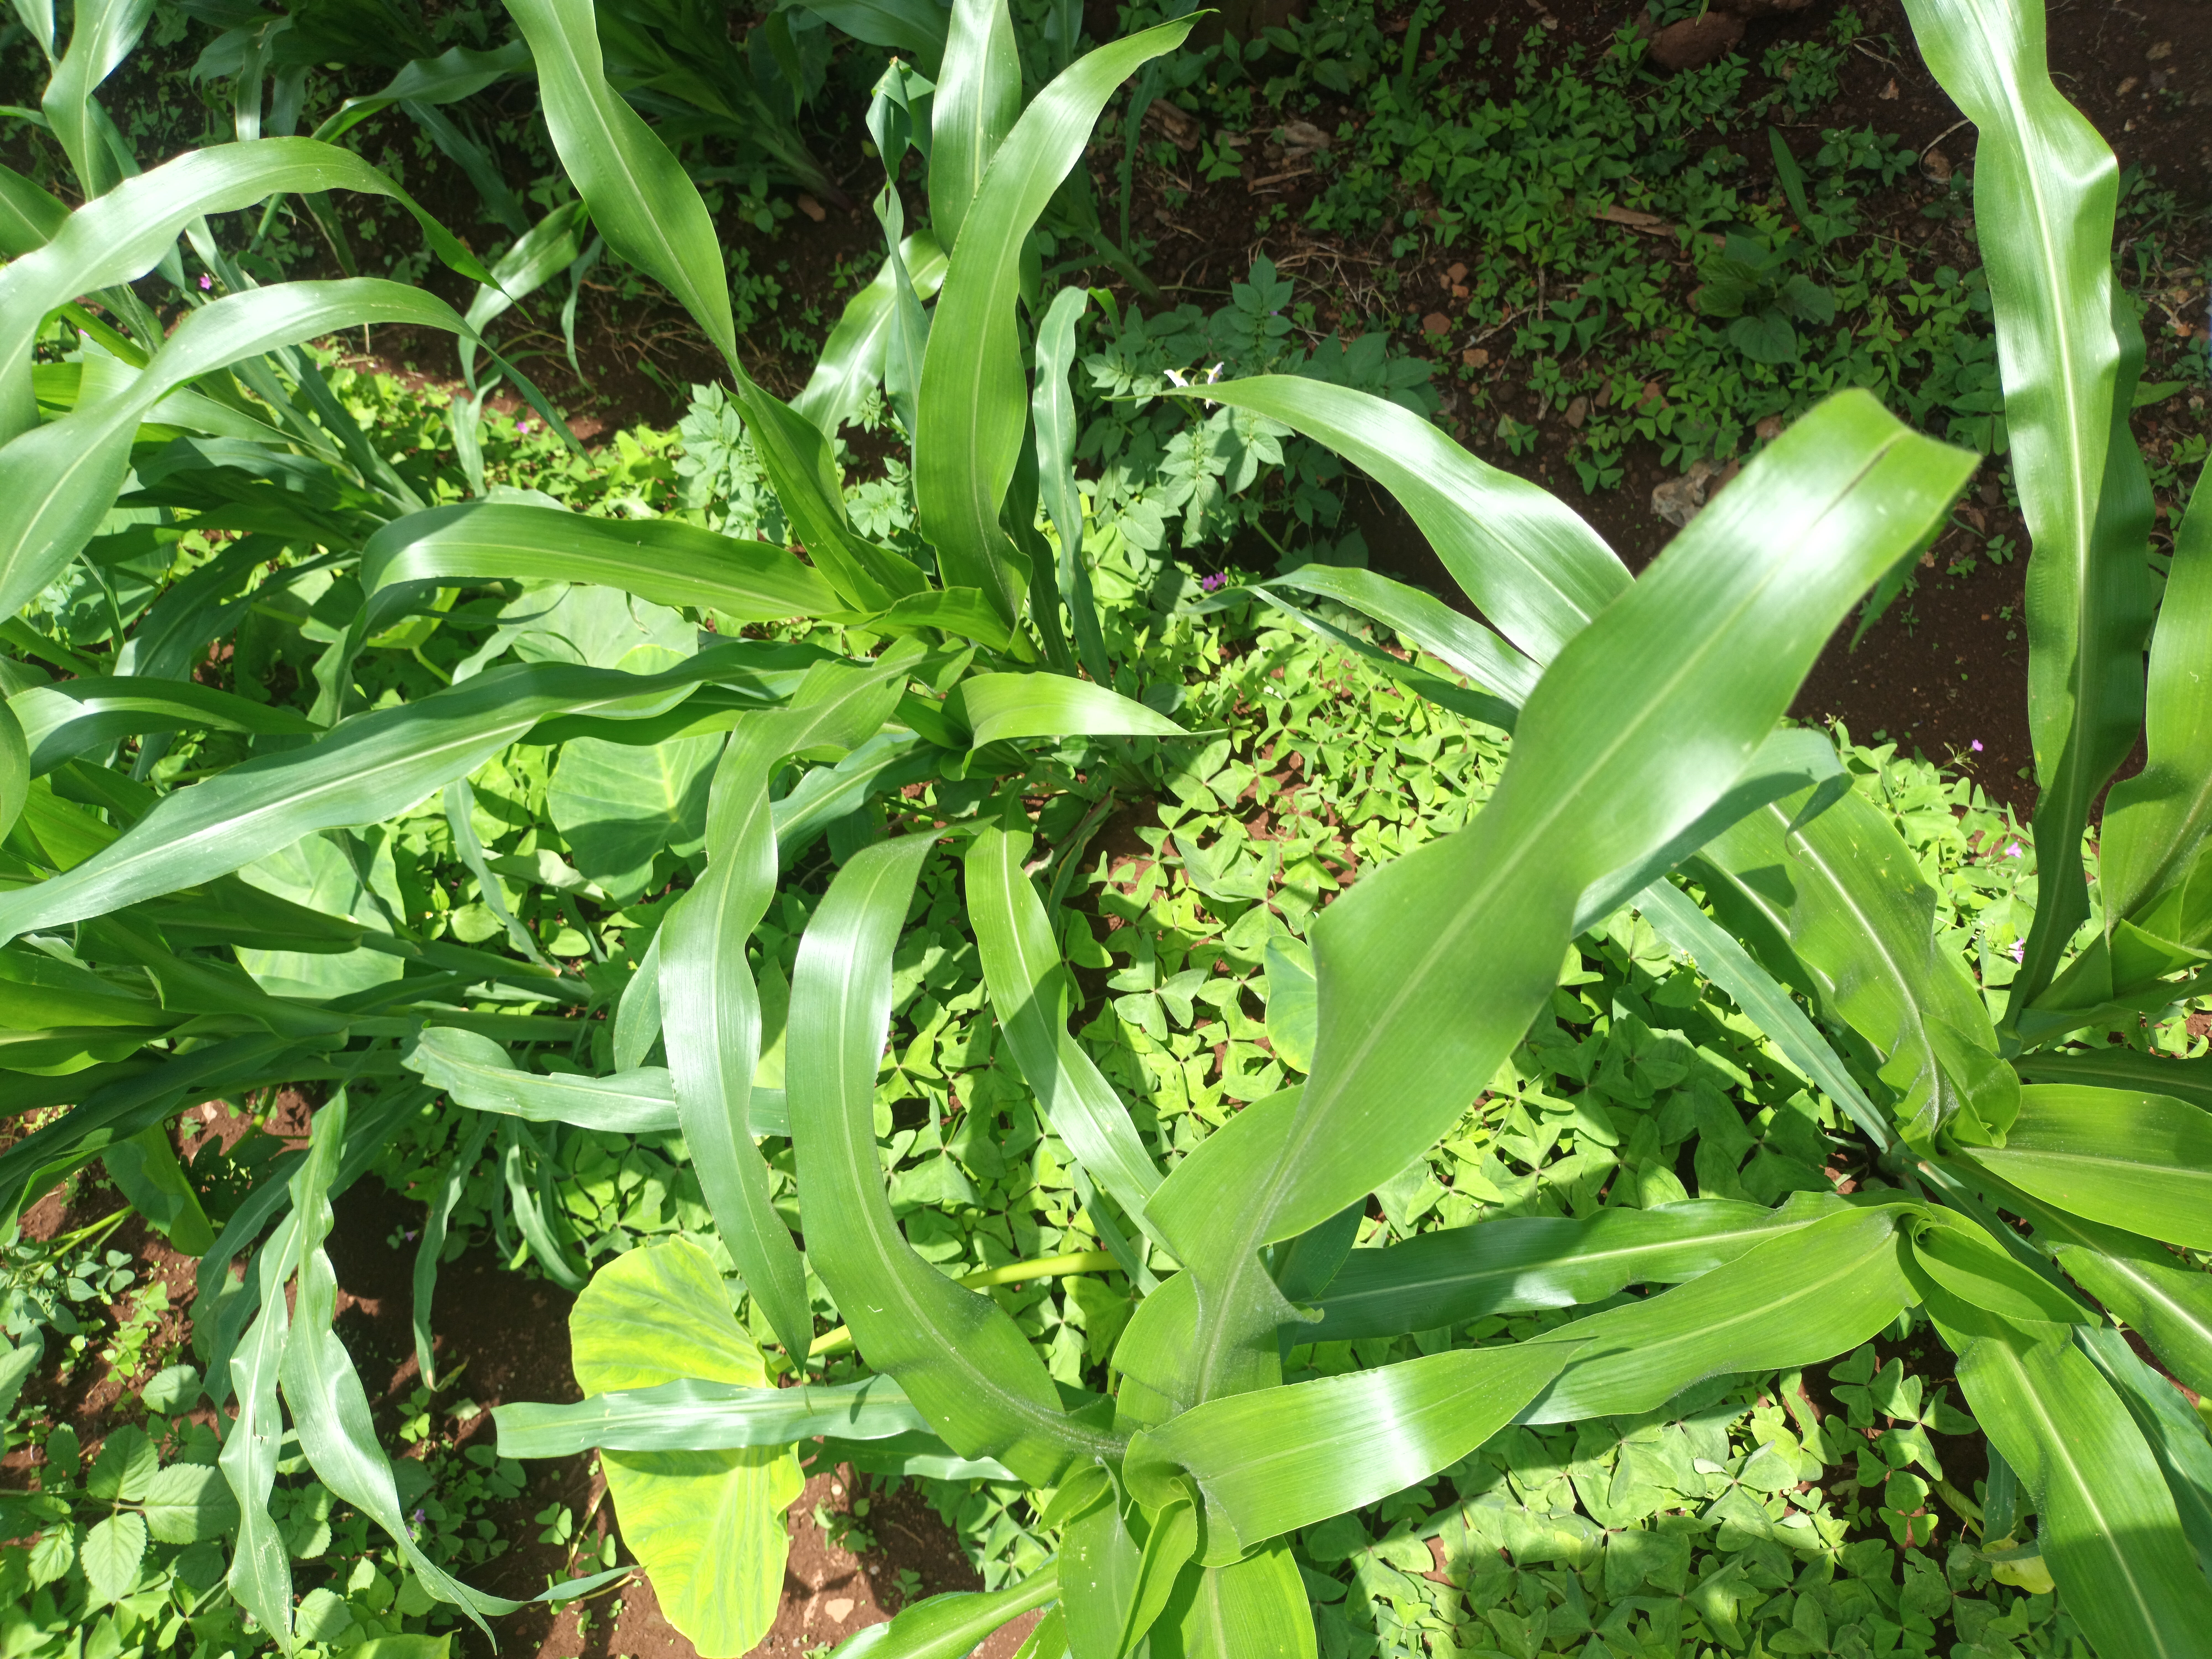
Label: healthy